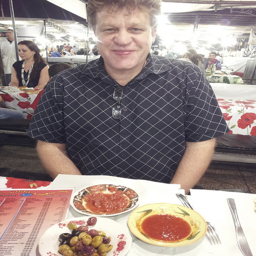
a person that is sitting at a table with food
The man grins with three bowls of food in front of him.
A man sitting at a table in front of plates of food.
a man sits with a few plates of food in front of him
a man sitting at a table with some plates of food